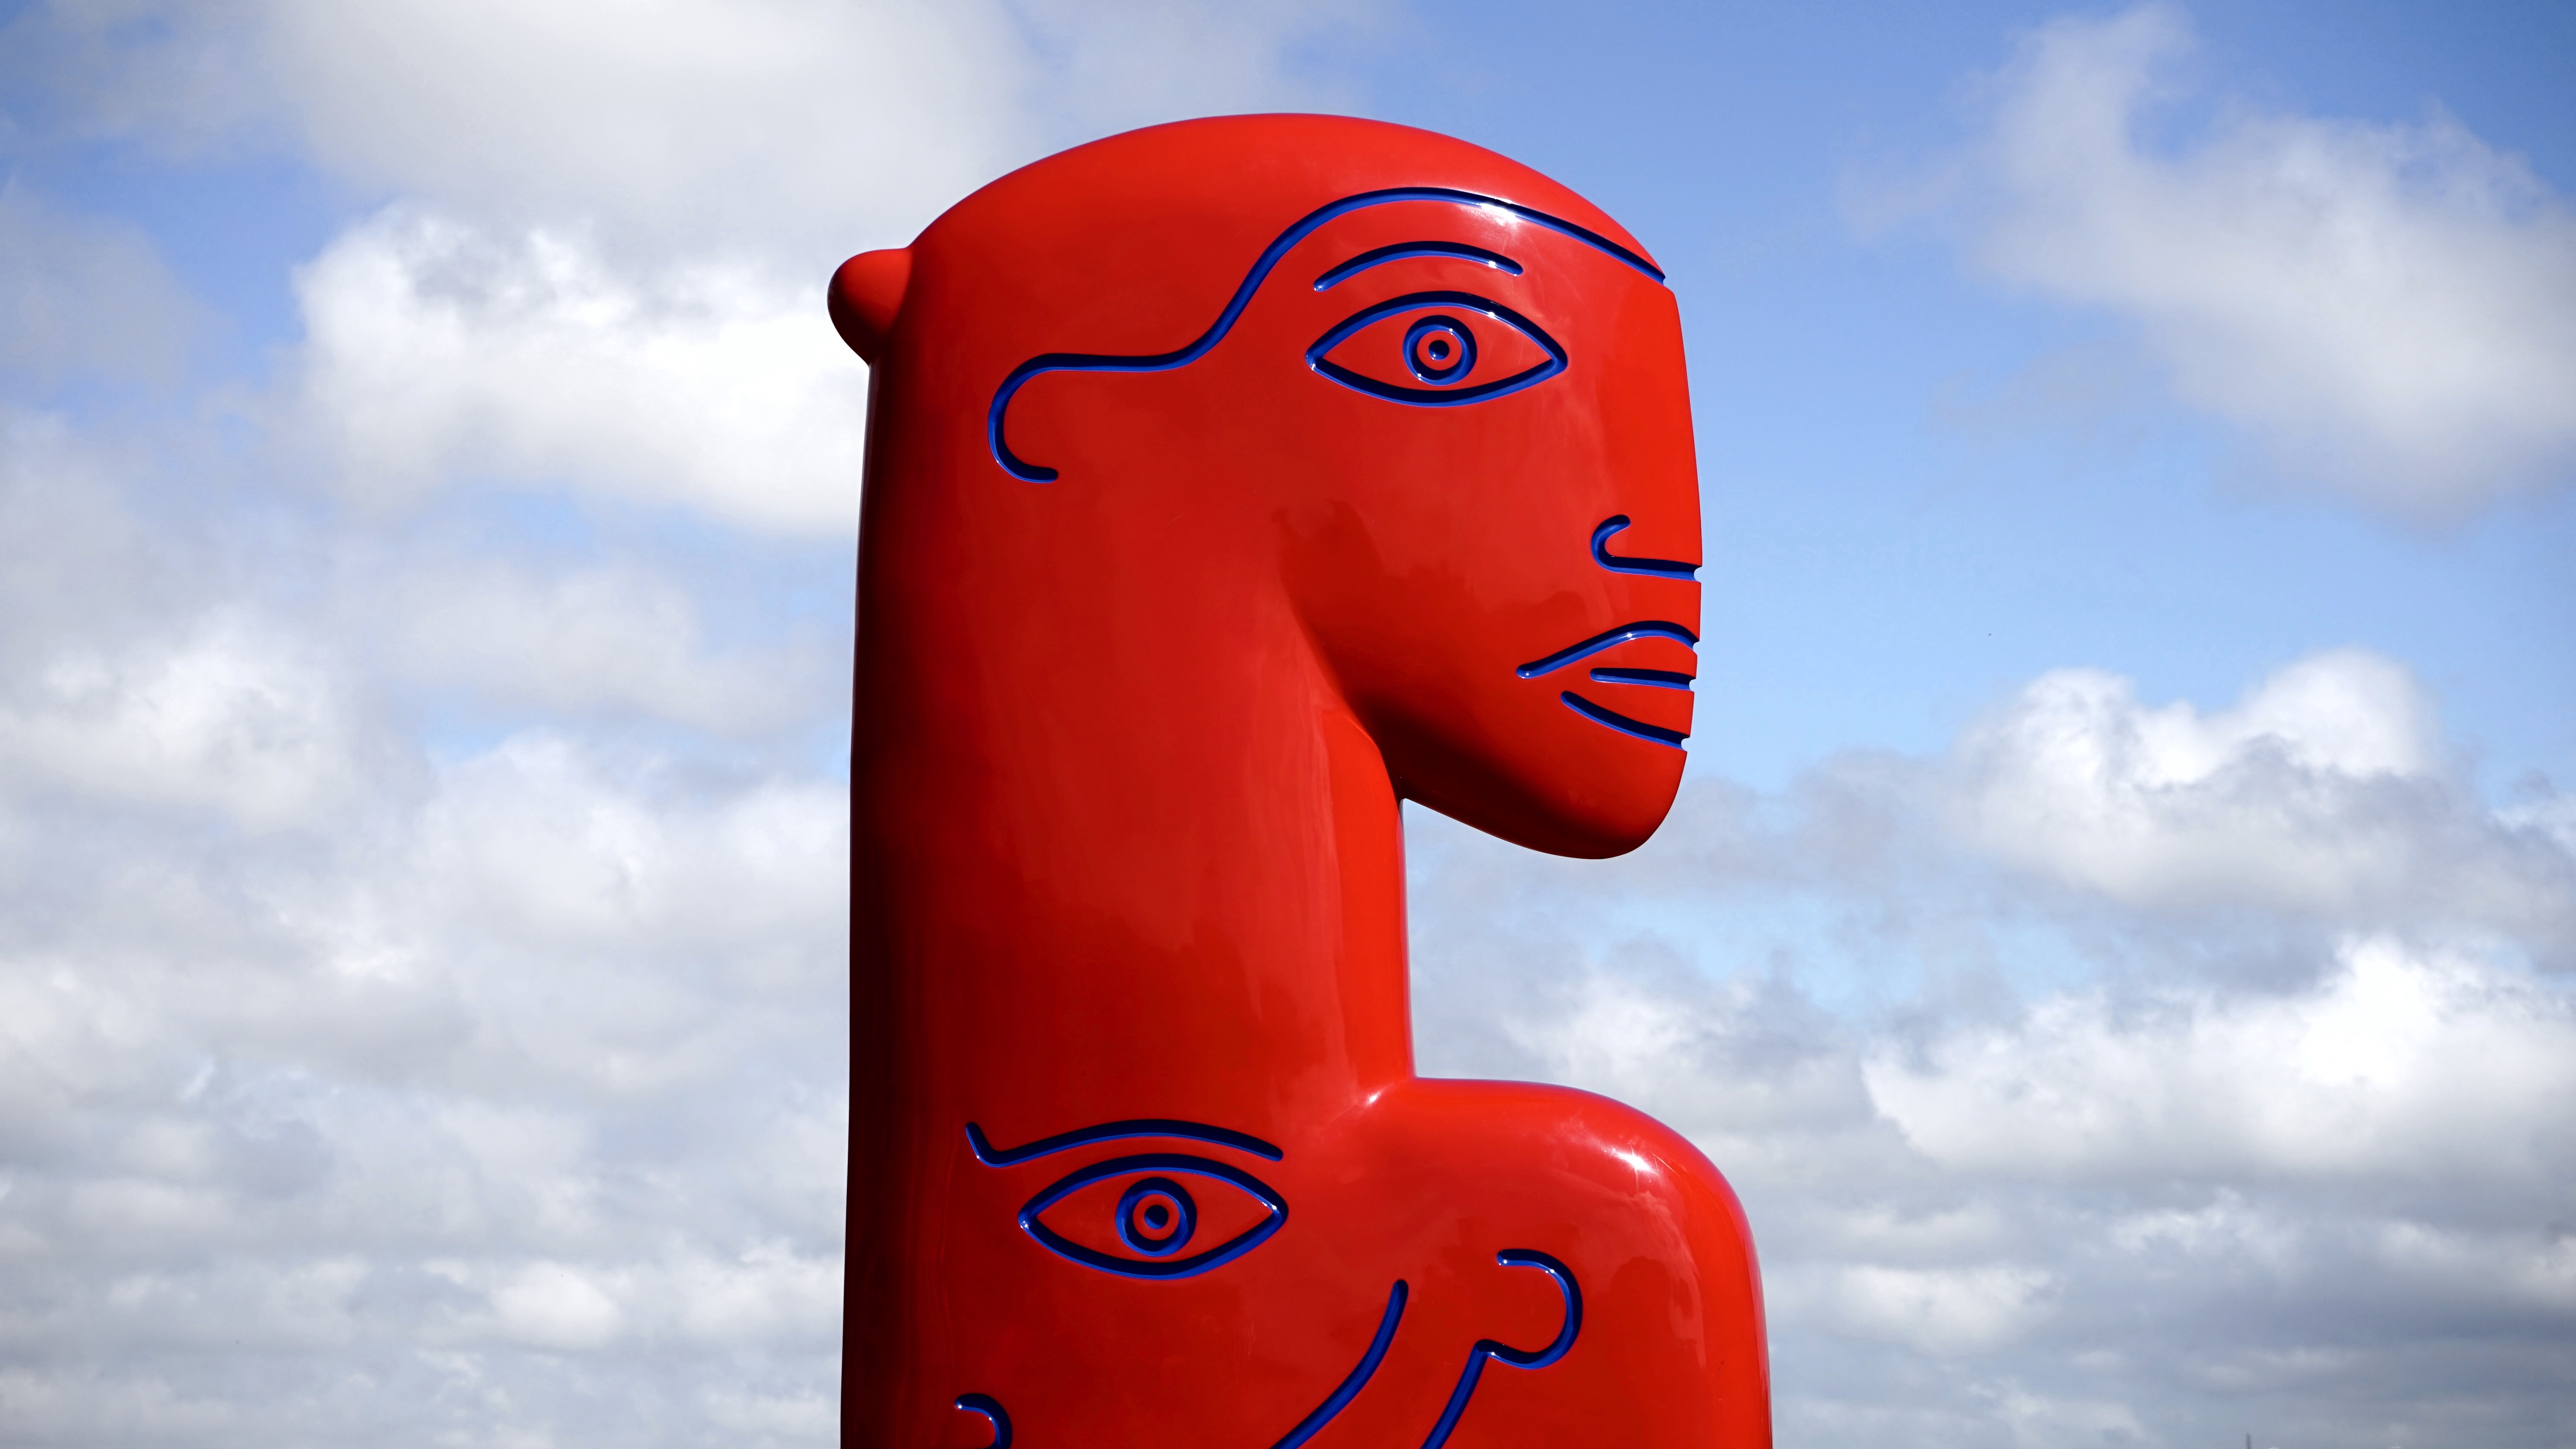
sky, red, color, blue, toy, organ, atmosphere of earth